Speedway Terrace Historic District

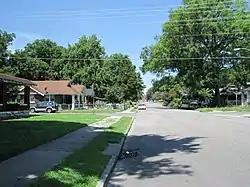

The Speedway Terrace Historic District, in Memphis, Tennessee, is a residential historic district which was listed on the National Register of Historic Places in 1999. It included 492 structures, 330 of which are principal structures that contribute to the significance of the district and were built during an approximate 40-year period beginning around 1905.